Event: Nepal Earthquake
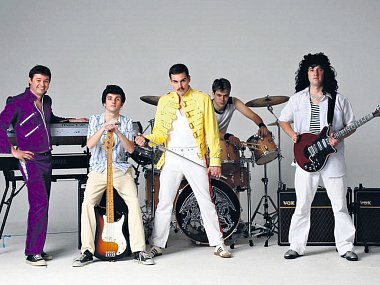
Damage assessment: no_damage